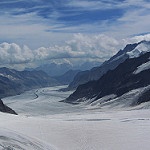
Label: glacier